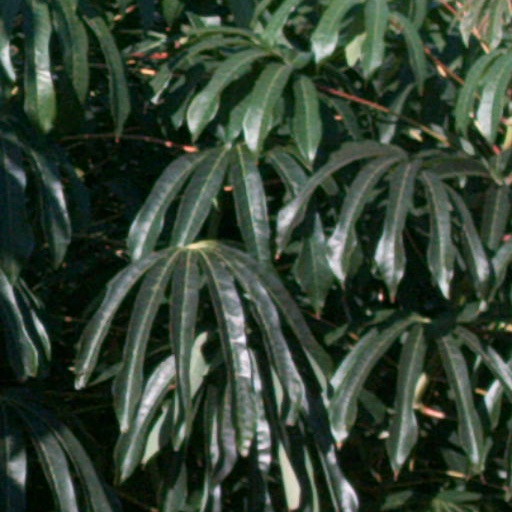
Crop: cassava